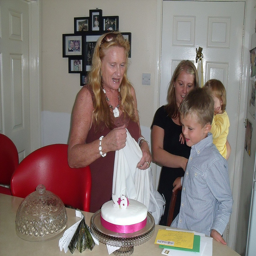
A woman sanding in front of a cake on top of a table.
A family looks down at a pink and white cake.
A woman surprised at seeing a birthday cake, with other family members.
Woman and three children standing around a cake on a counter.
A family looks at a birthday cake inside their home.